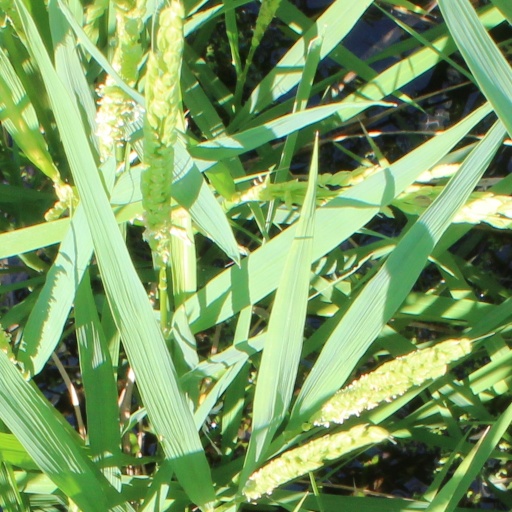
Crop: rice